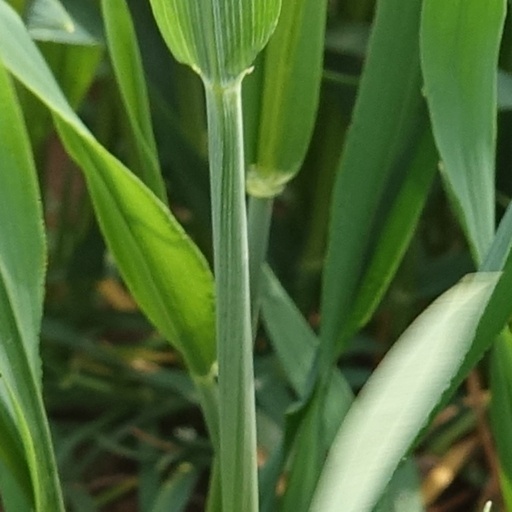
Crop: wheat